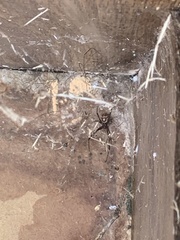
Species: Lactrodectus_hesperus